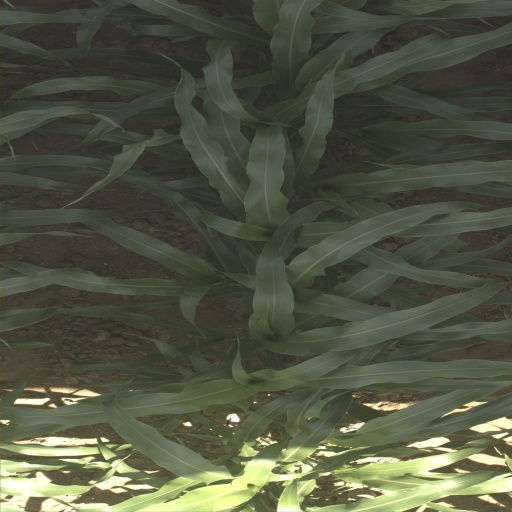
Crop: sorghum